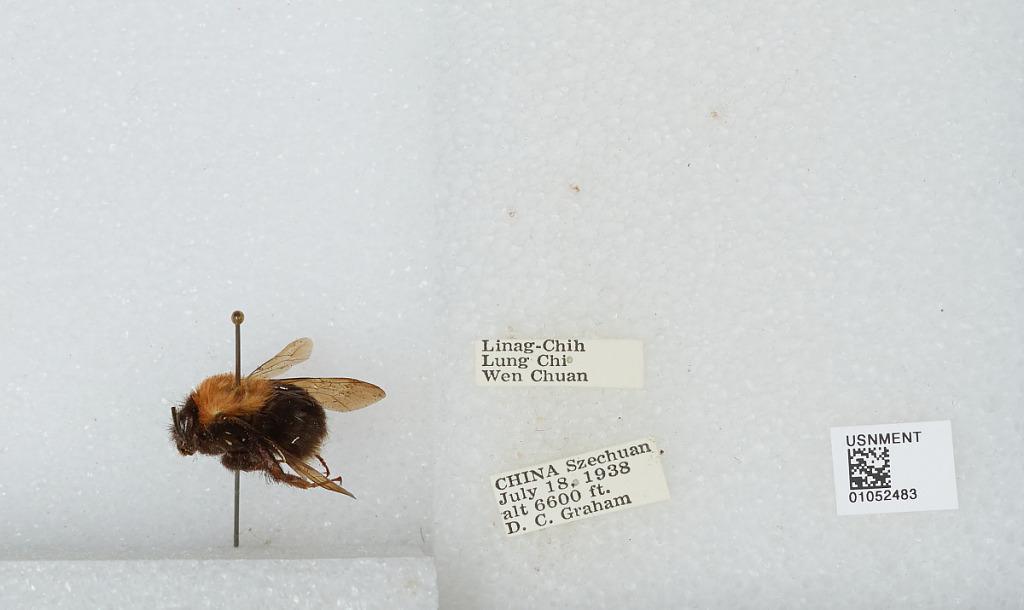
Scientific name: Bombus sp.
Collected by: D. Graham
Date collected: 1938-7-18
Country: China
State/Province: Sichuan
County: Wenchuan Xian
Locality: Linag-Chih, Lung Chi